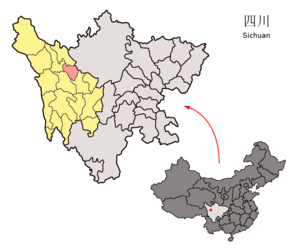
Le xian de Luhuo est un district administratif de la province du Sichuan en Chine. Il est placé sous la juridiction de la préfecture autonome tibétaine de Garzê.